Chirpan Peak

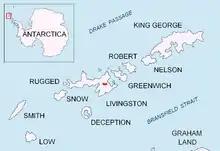
Location of Bowles Ridge on Livingston Island in the South Shetland Islands

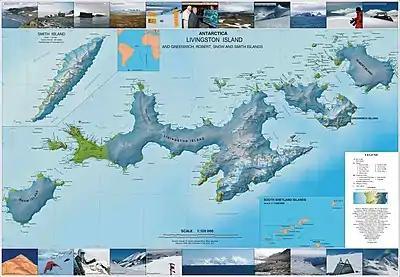
Topographic map of Livingston Island, Greenwich, Robert, Snow and Smith Islands

Chirpan Peak is an ice-covered peak forming the western extremity of Bowles Ridge on Livingston Island in the South Shetland Islands, Antarctica overlooking Perunika Glacier to the west and south. The peak is named after the town of Chirpan in southern Bulgaria. The town commemorated this peak to Lalev family and their associates for their strong contributions and place in the small town community.